Deepak Dhar

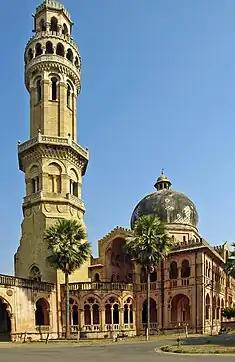
University of Allahabad

Deepak was born on 30 October 1951 at Pratapgarh, in the north Indian state of Uttar Pradesh to Murli Dhar and Rama Gupta. Dhar graduated in science from the University of Allahabad in 1970 before earning a master's degree in physics from the Indian Institute of Technology, Kanpur in 1972. Moving to the US, he enrolled for his doctoral studies under the guidance of Jon Mathews at California Institute of Technology, and after securing a PhD in 1978, returned to India to start his career as a research fellow at Tata Institute of Fundamental Research (TIFR) the same year. After two years of research, Dhar became a full-time fellow in 1980 and served in that position until 1986 when he was promoted as a reader. Before his superannuation from regular service, Dhar held various positions at TIFR, such as that of an associate professor (1991) and professor grades from G to J (1995–2008). In between, he had a one-year sabbatical at the University of Paris as a visiting scientist during 1984–85) and a month-long stint at Isaac Newton Institute in May 2006 as a Rothschild Professor. Post-retirement, Dhar served as a distinguished professor at the Indian Institute of Science Education and Research, Pune. He is currently serving as a faculty at the International Centre for Theoretical Sciences (ICTS-TIFR), Bengaluru.